University College Boat Club (Durham)

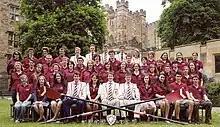
University College Boat Club in 2008

UCBC competes in many races and regattas both in the North East and the rest of the United Kingdom. Below are some of the events UCBC has competed in the past: